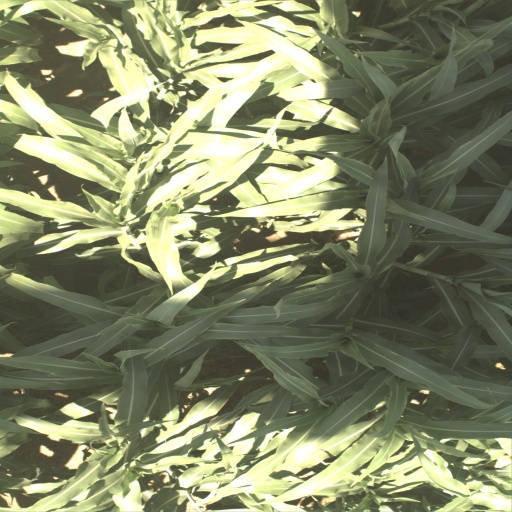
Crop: sorghum